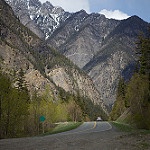
Scene: Outdoor